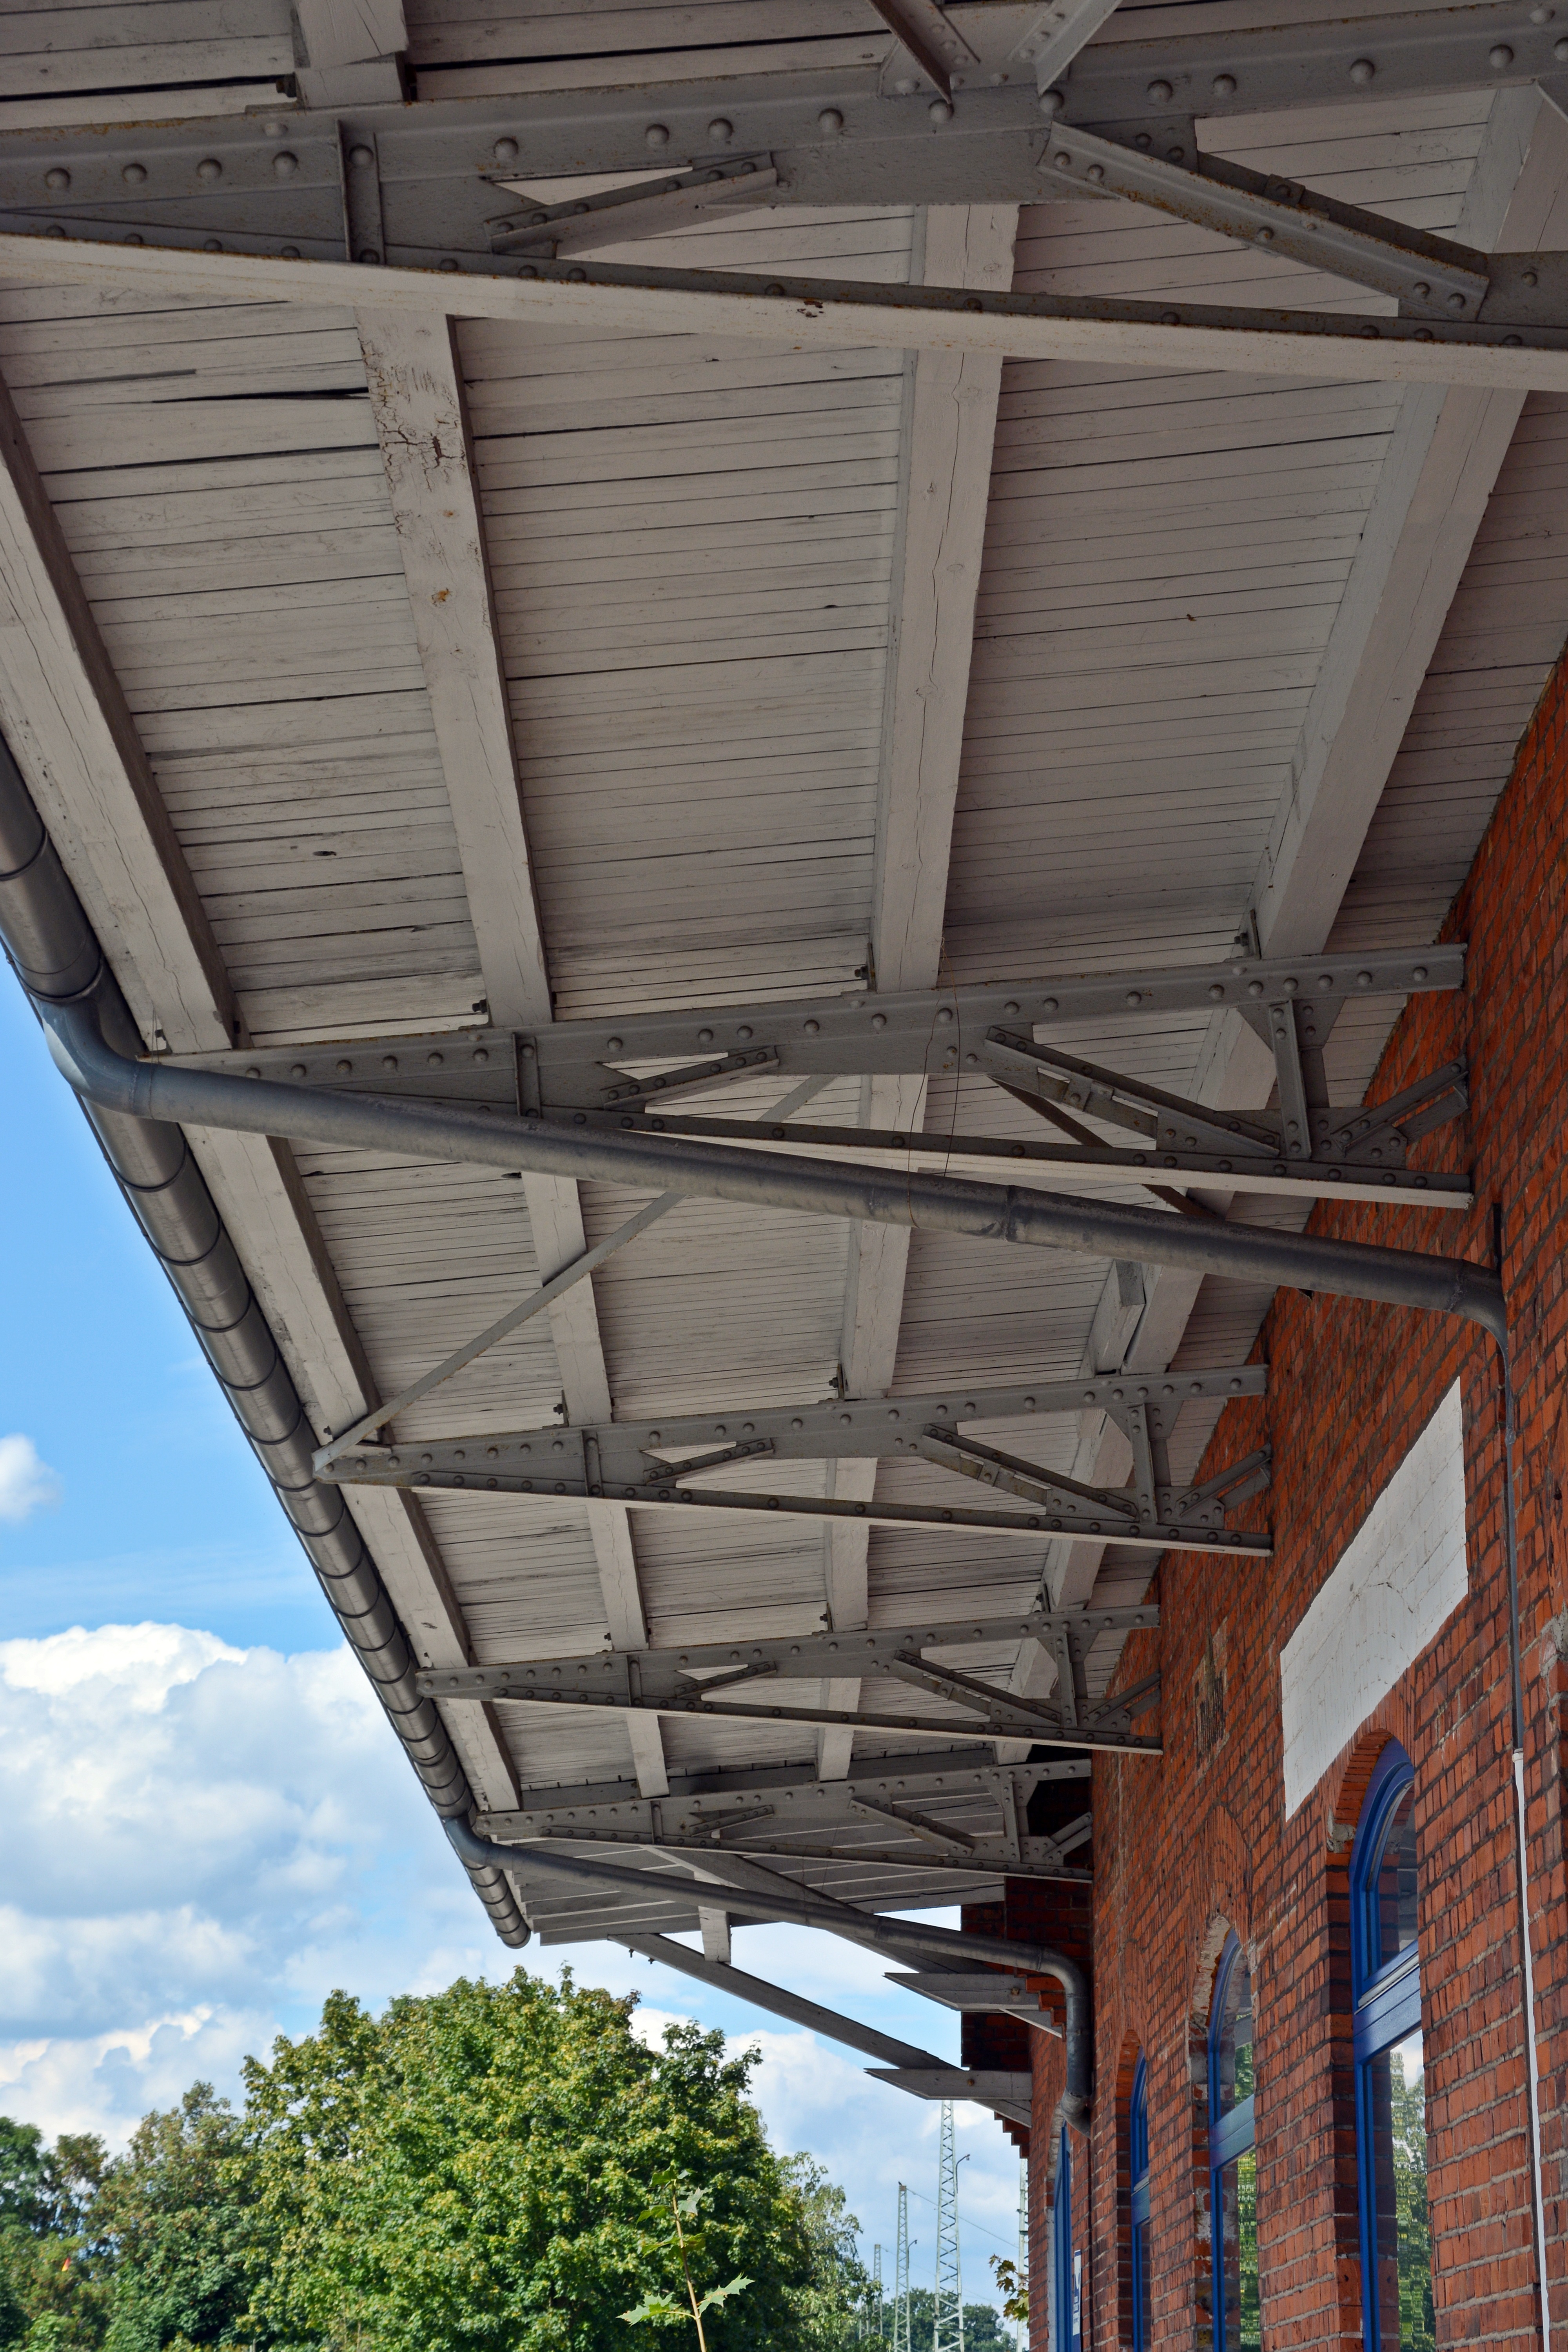
architecture, structure, wood, house, roof, building, wall, shed, beam, arch, construction, column, metal, facade, railway station, ceiling construction, roof construction, outdoor structure